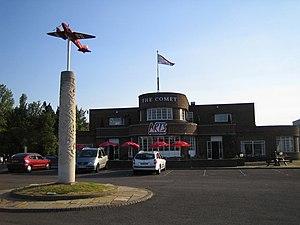
Eric Kennington est un peintre et sculpteur britannique. Il a été artiste de guerre officiel lors des deux Guerres mondiales.